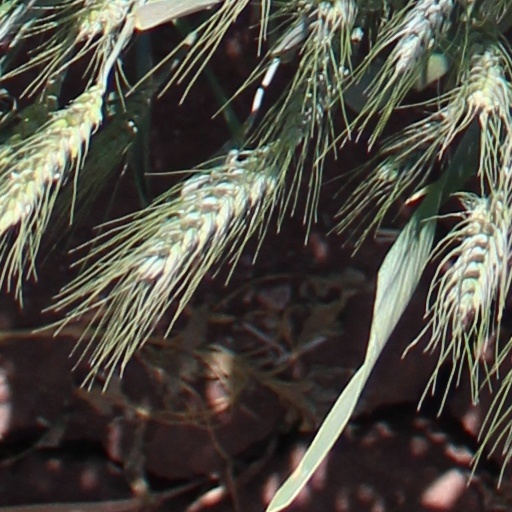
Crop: wheat